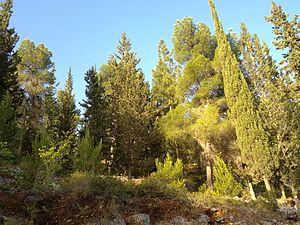
Jérusalem, Mont Herzl - arbres